Flue-gas stack

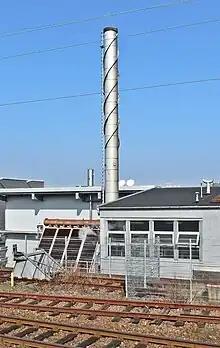
A helical strake on a chimney stack

The design of large stacks poses considerable engineering challenges. Vortex shedding in high winds can cause dangerous oscillations in the stack, and may lead to its collapse. The use of helical strakes is common to prevent this process occurring at or close to the resonant frequency of the stack.